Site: brandenburg
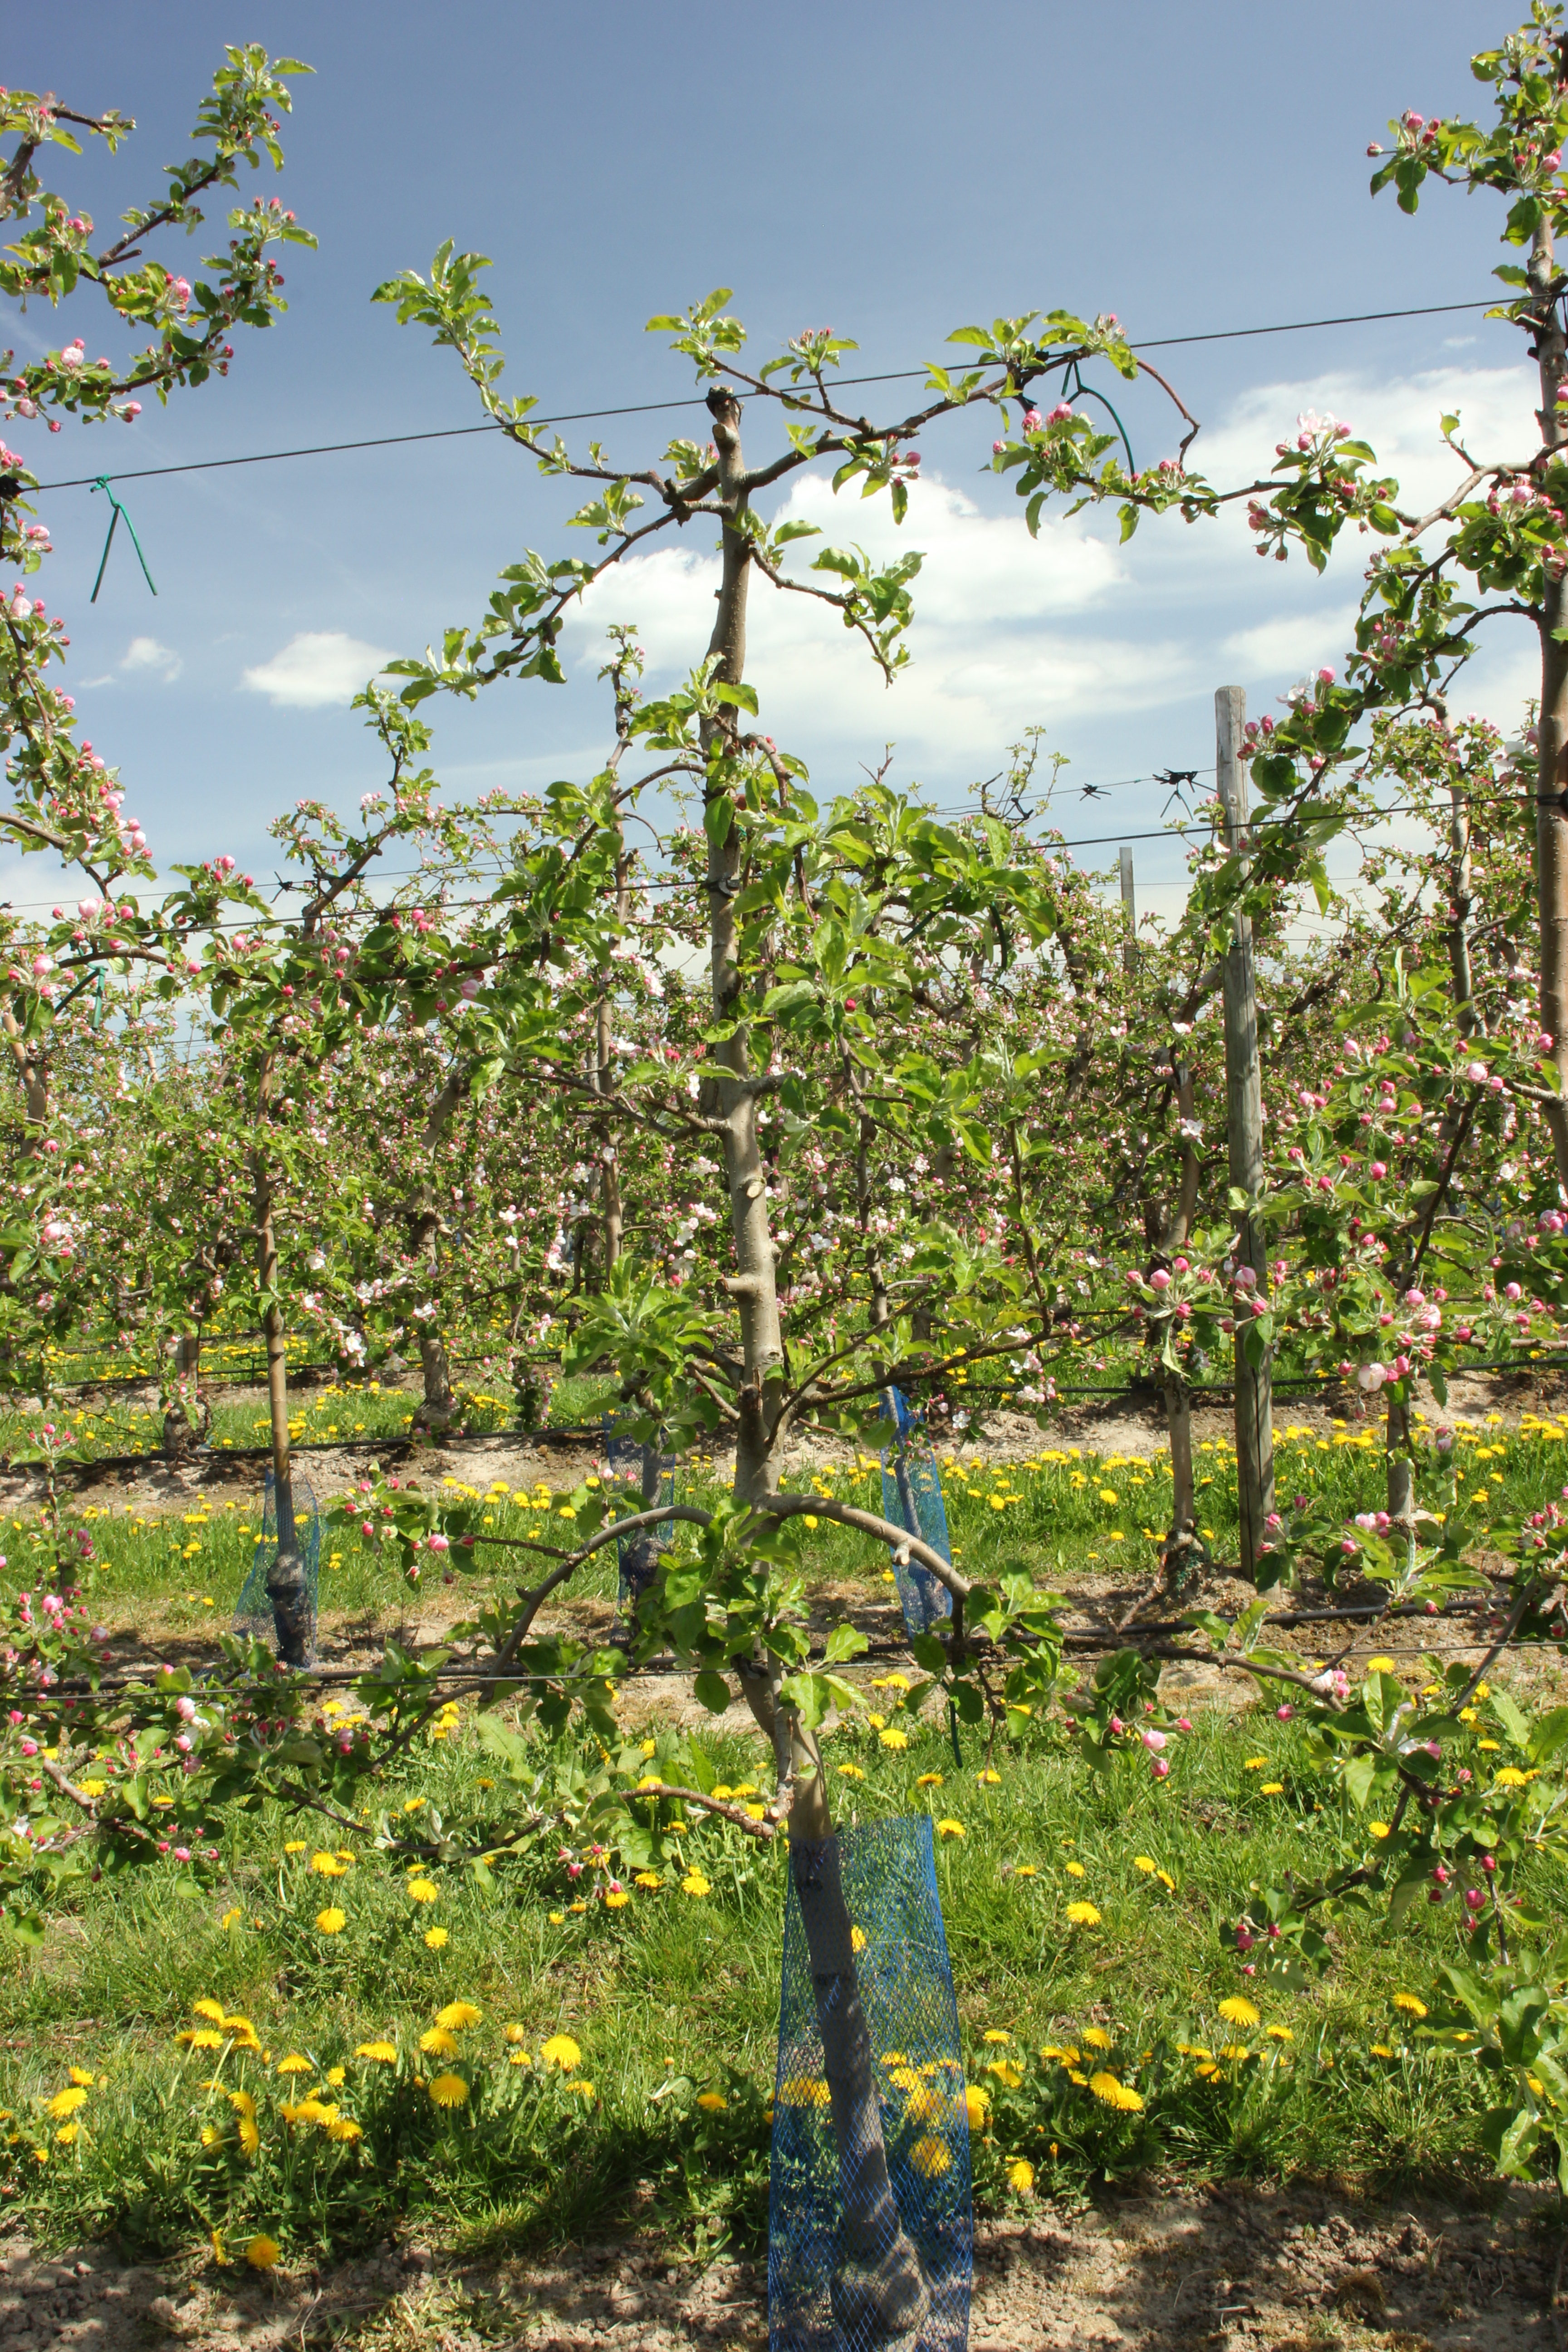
Growth stage (BBCH 57): Inflorescence emergence